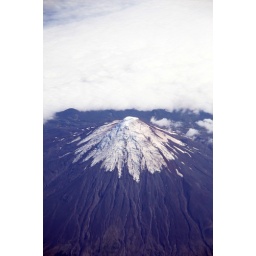
If you know which mountain it is, please write it in the comments box